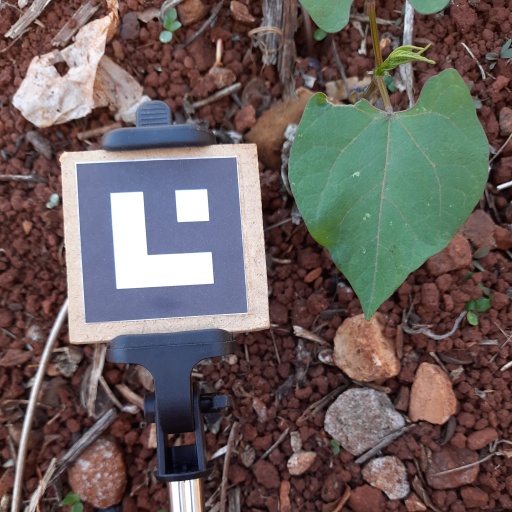
Observations: wavy surface, eating holes in the edge, under shade